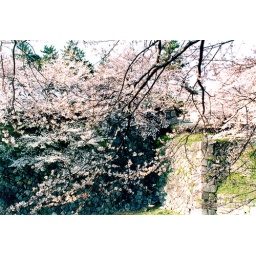
Cherry branches pour over the walls of the castle moat and spill blossoms everywhere like pink waterfalls.